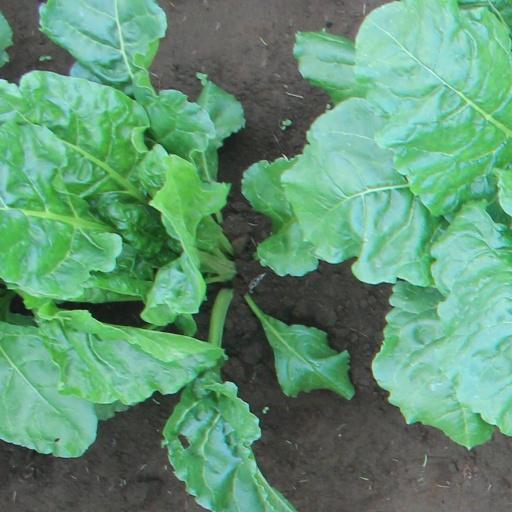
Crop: sugar beet